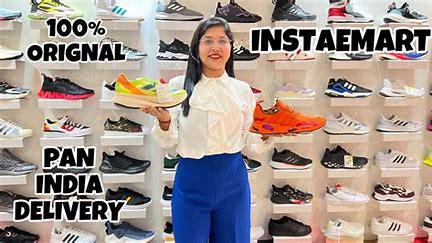
Brand: Puma
Model: 100